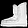
Label: Ankle boot